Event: Ecuador Earthquake
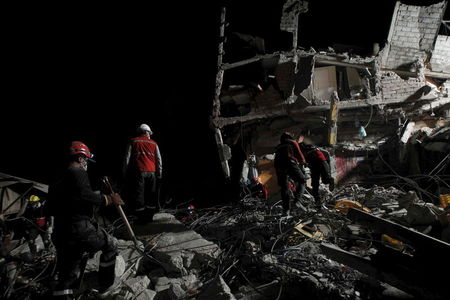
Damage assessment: damage